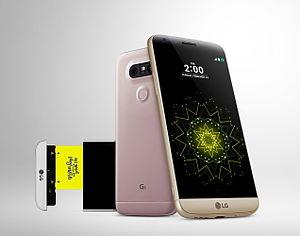
Le LG G5 est un smartphone fabriqué et commercialisé par la marque sud-coréenne LG en 2016. Il représente le haut de gamme de LG, fait suite au G4 et précède le LG G6. C'est le premier smartphone de la marque avec un double-capteur photo.